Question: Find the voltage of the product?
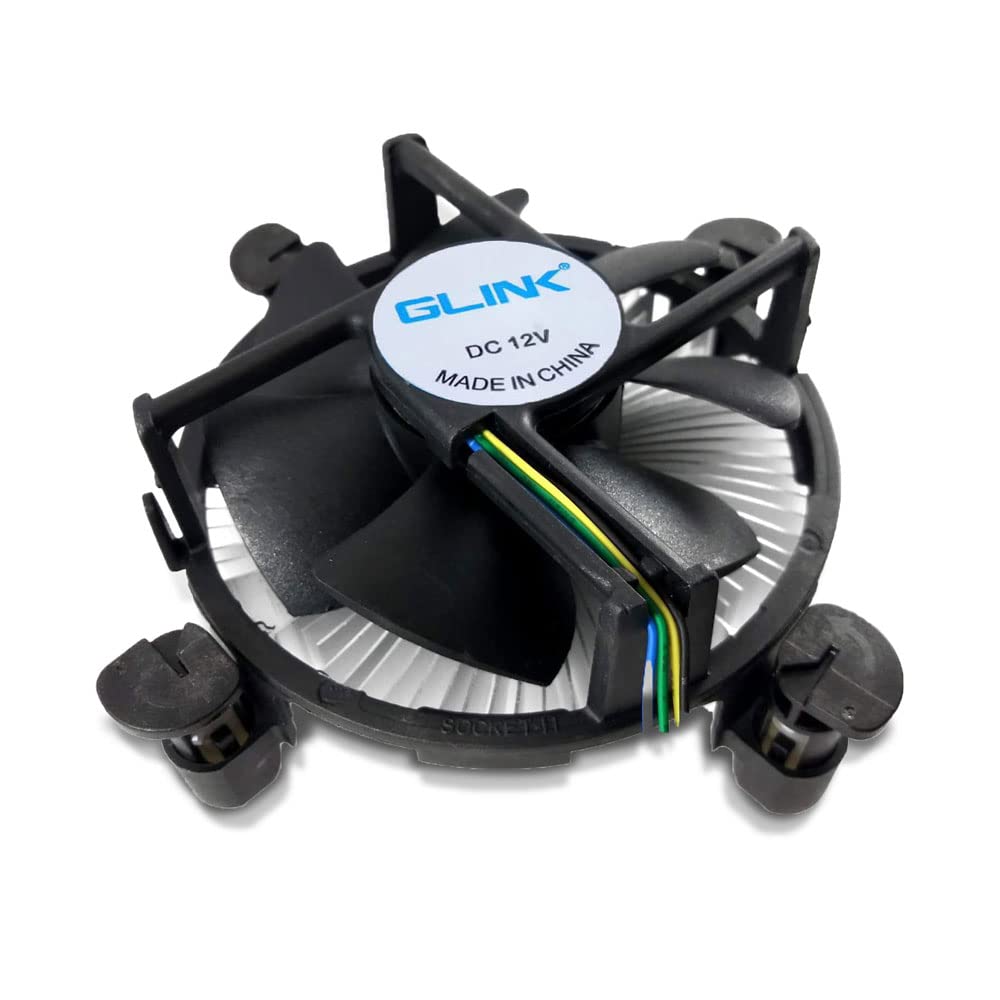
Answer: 12.0 volt